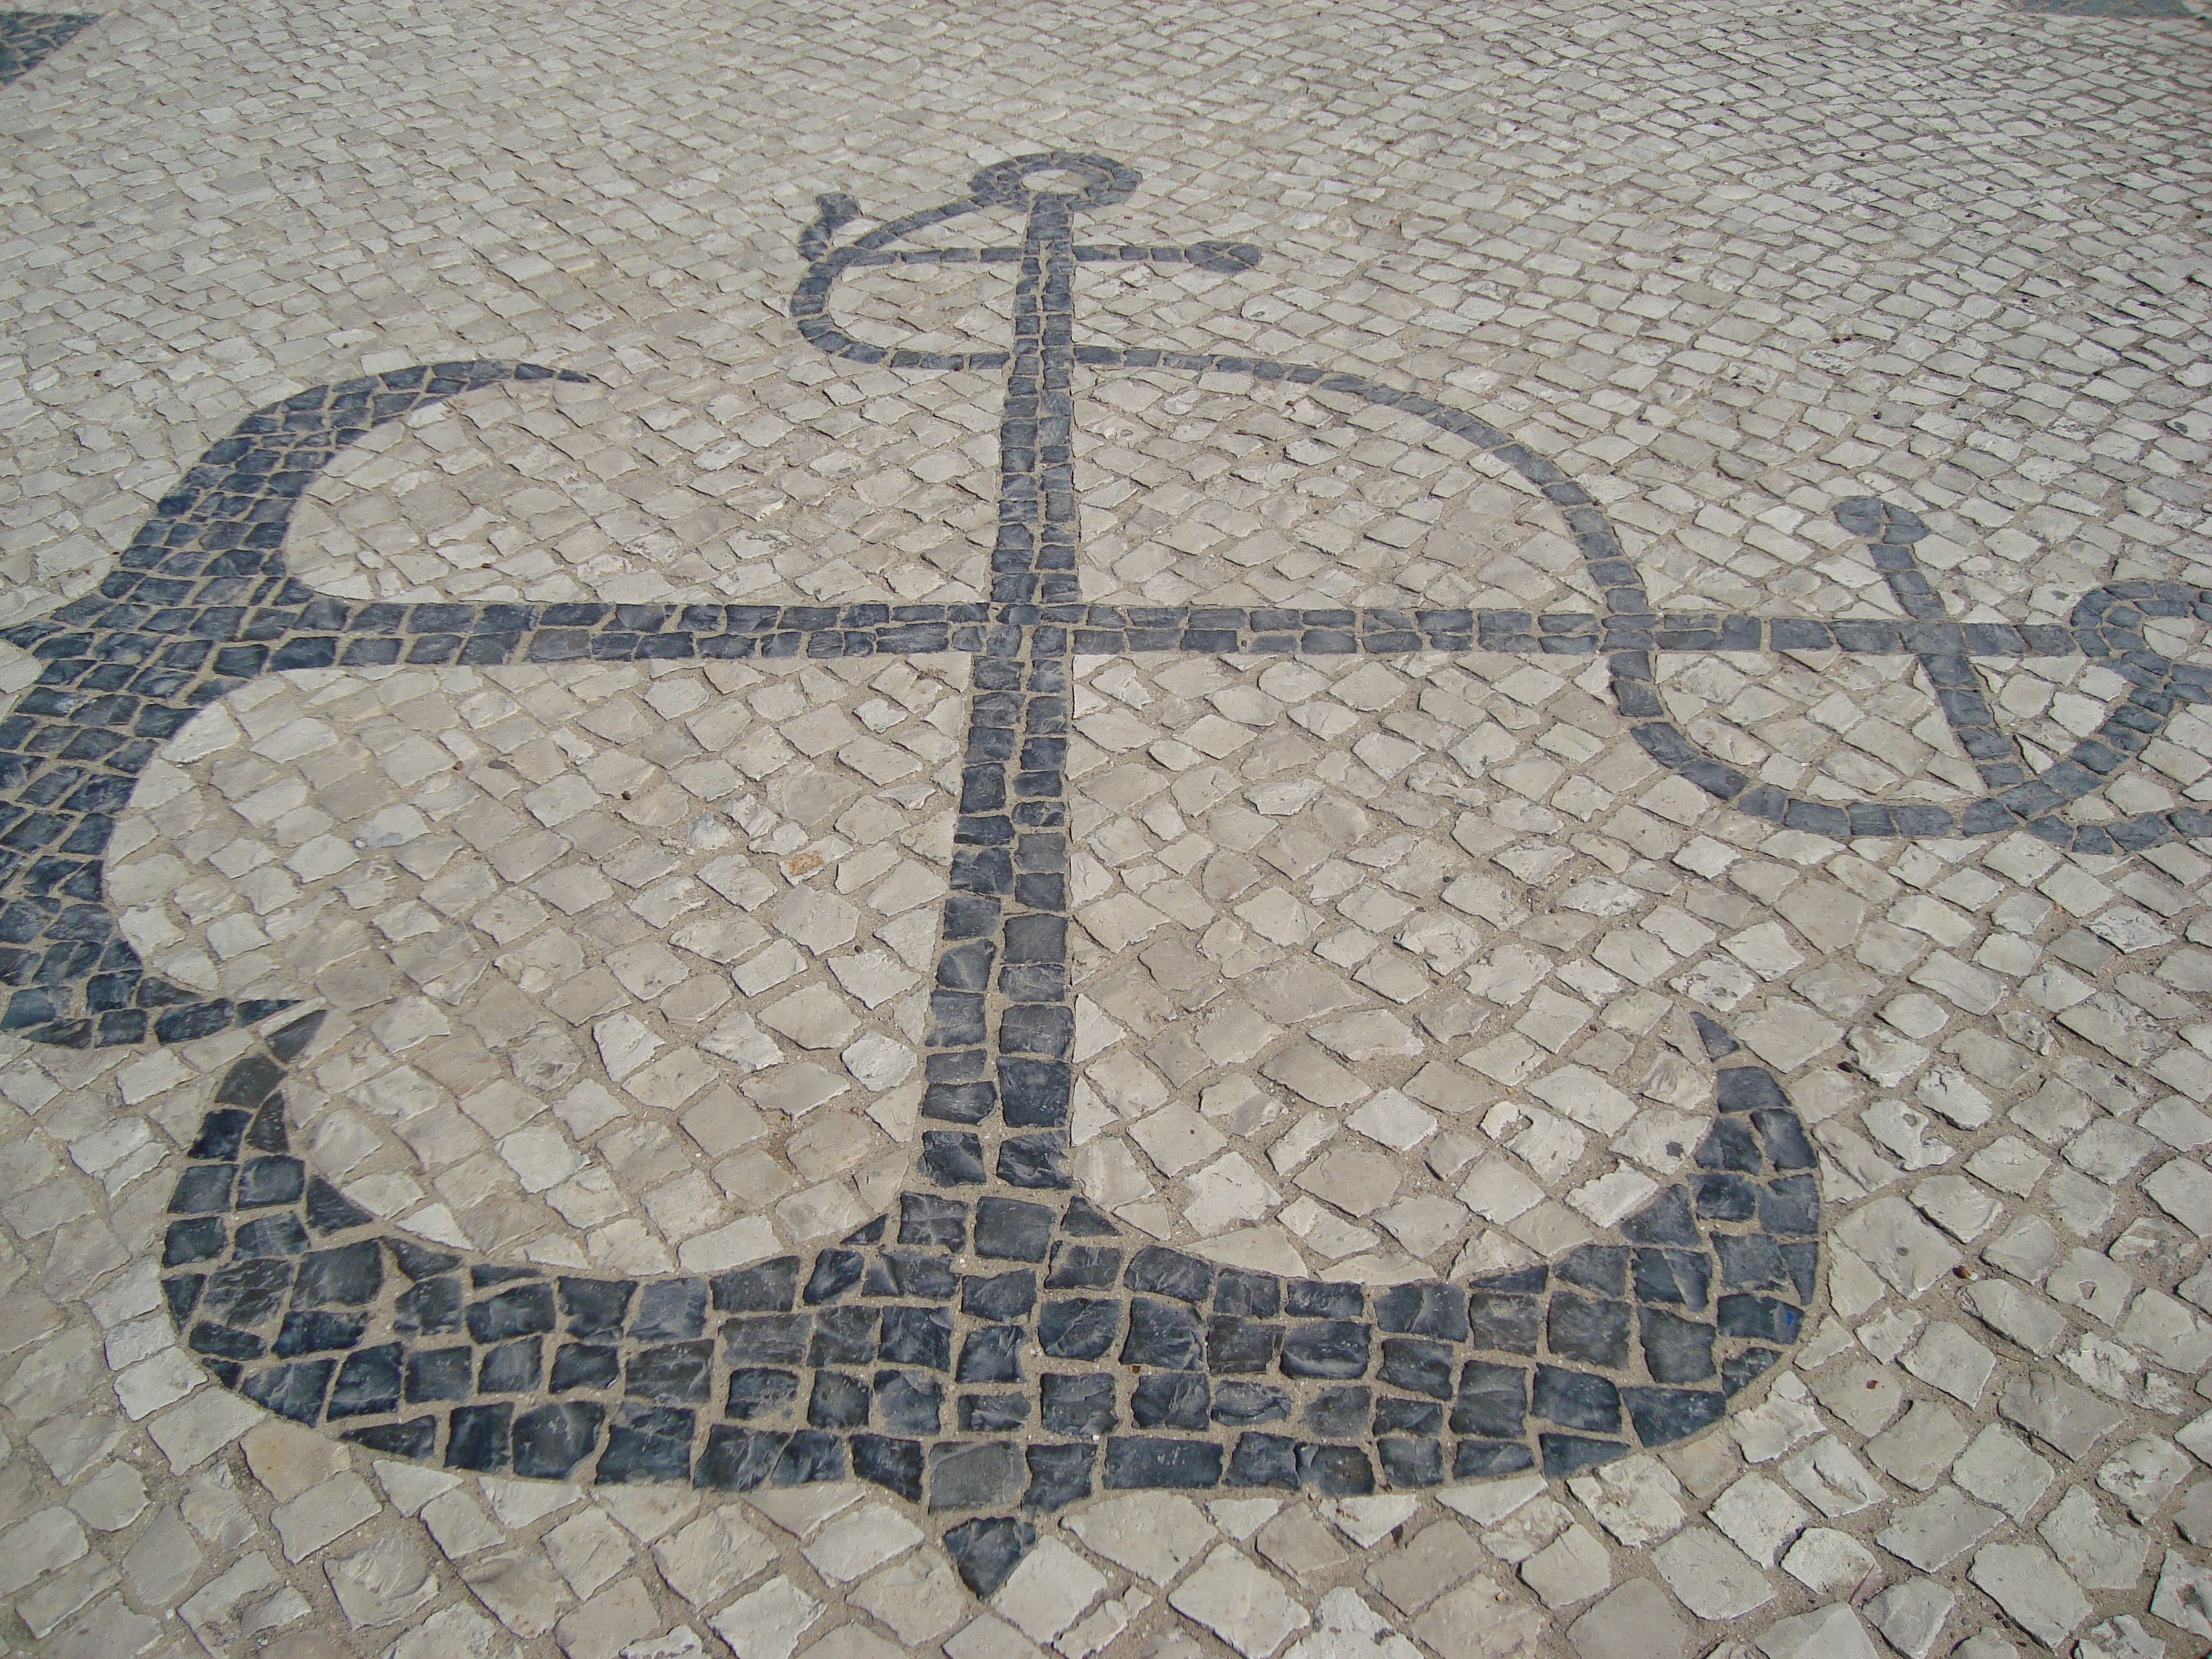
pattern, port, circle, art, mosaic, portugal, algarve, flooring, road surface